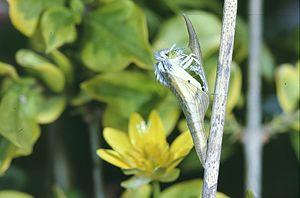
Chrysalide arrivée à terme, l'émergence est en cours, l'imago est femelle (une trentaine de secondes et c'est fini) Je suis le photographe et le propriétaire de ce cliché (diapositives) réalisé en 1998_ 5ème d'une suite de photos montrant la progression de la transformation jusqu'à l'émergence. Clichés réalisés en cages d'élevage permettant le suivi de ces événements.
L’Aurore est une espèce de lépidoptères de la famille des Pieridae, de la sous-famille des Pierinae et du genre Anthocharis.